Reincarnated (film)

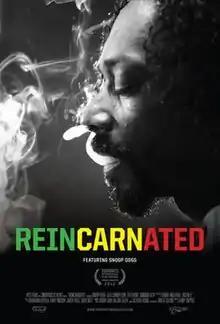
Film poster

Reincarnated is a 2013 documentary film about the musician Snoop Dogg's explorations of reggae and Rastafari culture, and his transformation into Snoop Lion. It premiered at the Toronto International Film Festival on September 7, 2012, and was released to theaters March 21, 2013. It is a companion film to his 12th studio album, "Reincarnated". The film was shot by Andy Capper of "Vice Magazine".